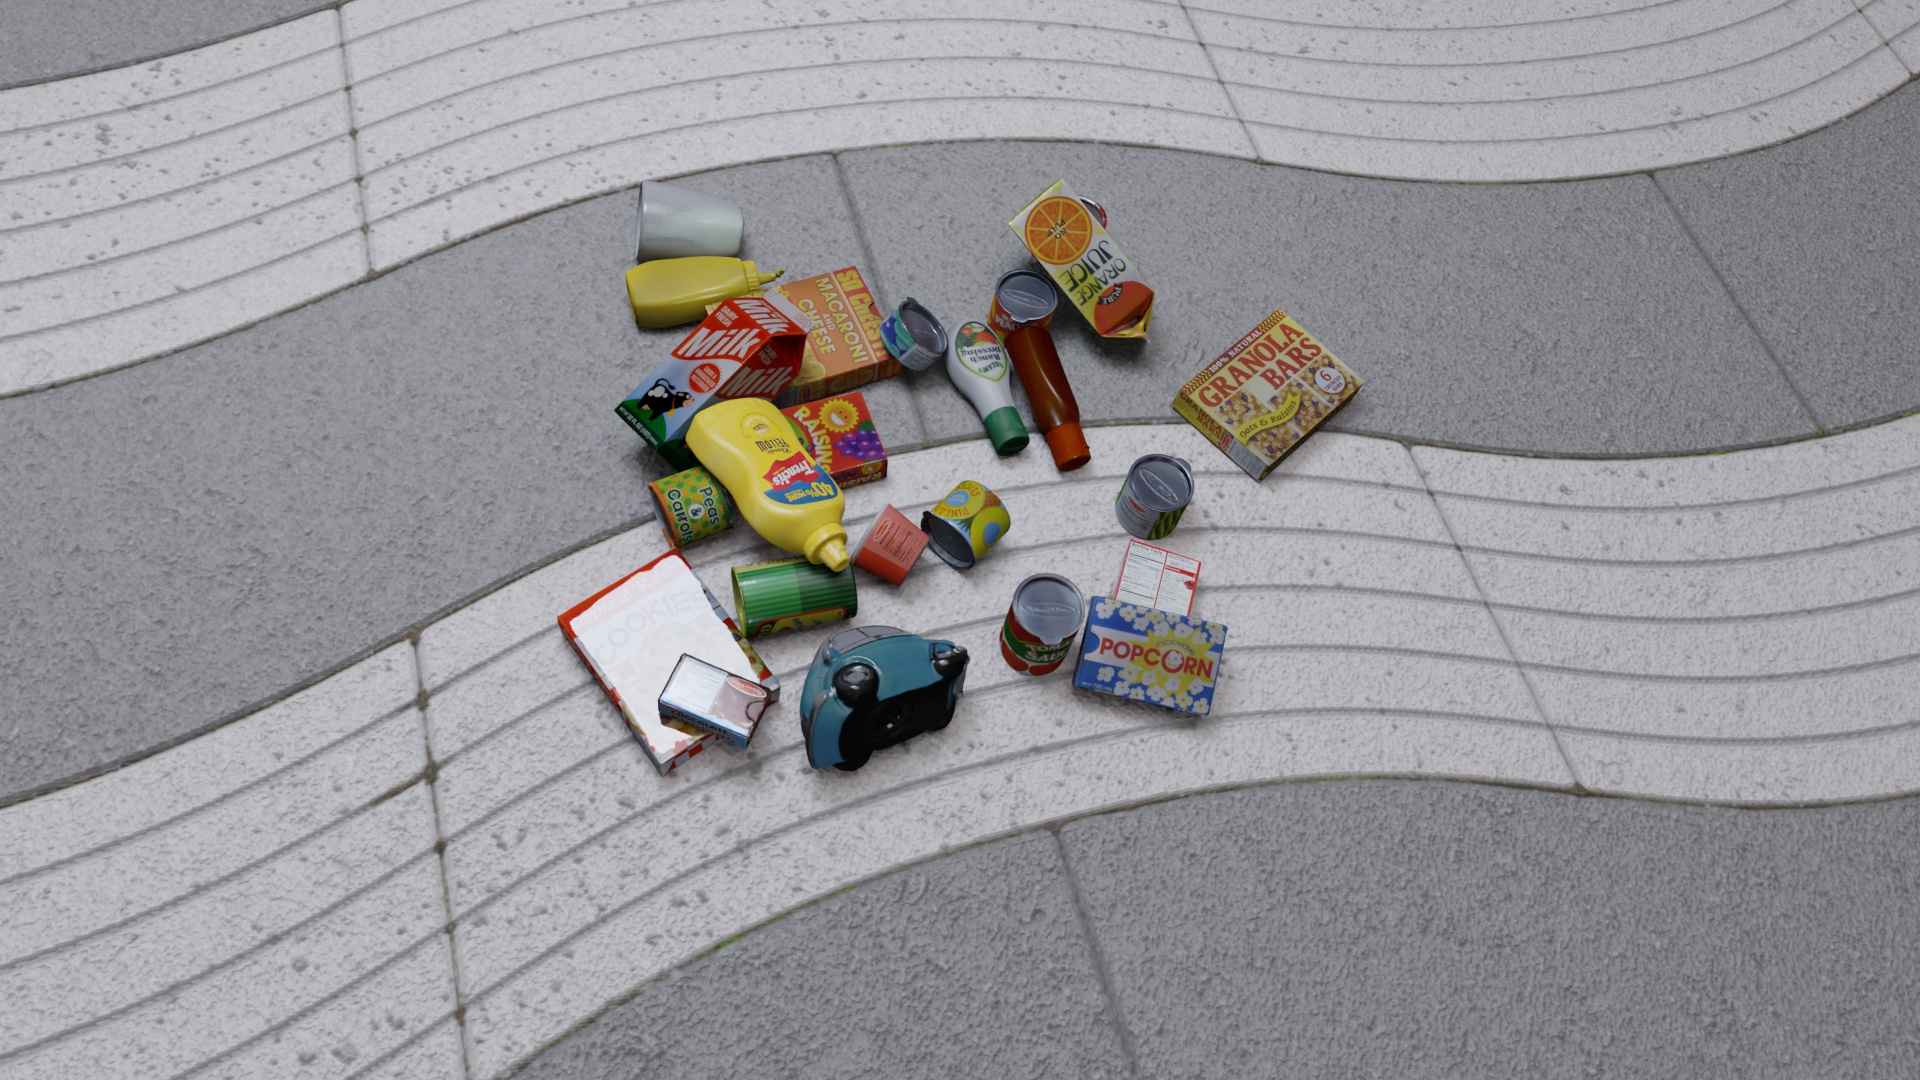
Question:
What are the eight normalized (x, y) image coordinates between 0 and 1 of the cuboid corners for the carton of milk used in grocery stores? Your answer should be a list of normalized (x, y) image coordinates between 0 and 1 with bottom face first then top face, all counter-clockwise.
Answer: [(0.336979, 0.410185), (0.317708, 0.377778), (0.340625, 0.417593), (0.359896, 0.449074), (0.408854, 0.283333), (0.392708, 0.244444), (0.417708, 0.27963), (0.432812, 0.317593)]